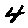
Label: 4